2004 Food City 500

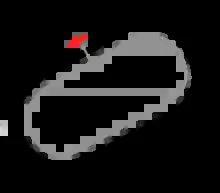
The layout of Bristol Motor Speedway, the venue where the race was held.

The Bristol Motor Speedway, formerly known as Bristol International Raceway and Bristol Raceway, is a NASCAR short track venue located in Bristol, Tennessee. Constructed in 1960, it held its first NASCAR race on July 30, 1961. Despite its short length, Bristol is among the most popular tracks on the NASCAR schedule because of its distinct features, which include extraordinarily steep banking, an all concrete surface, two pit roads, and stadium-like seating. It has also been named one of the loudest NASCAR tracks.